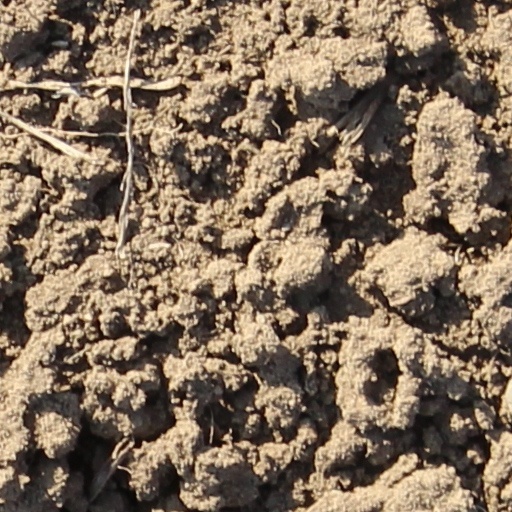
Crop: wheat